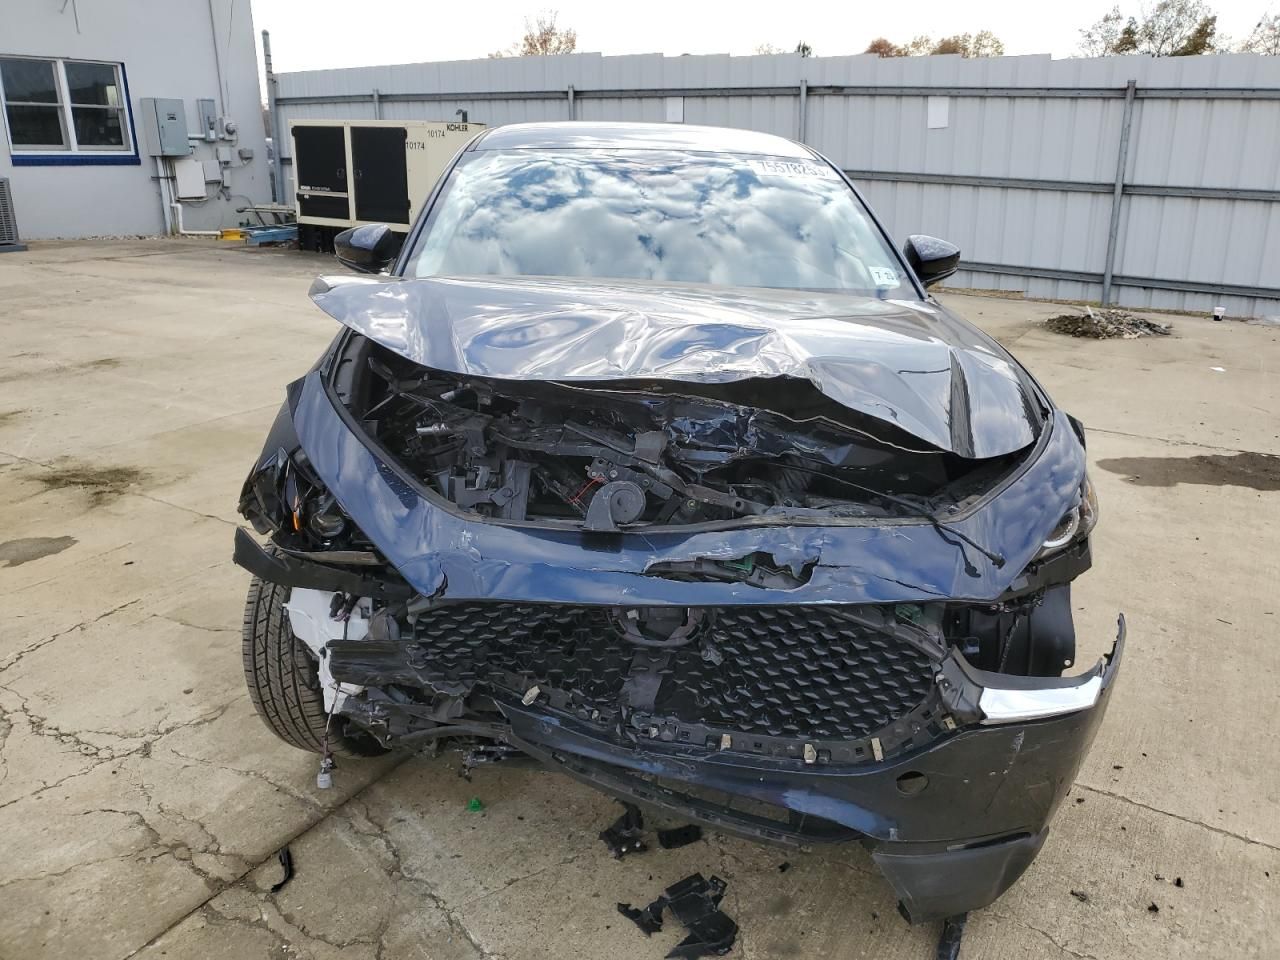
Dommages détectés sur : plaque d'immatriculation avant, pare-choc avant, feu avant droit, feu avant gauche, capot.
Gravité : majeur